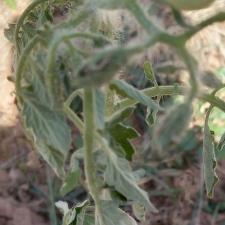
Crop: Tomato
Condition: bacterial-floundering-d